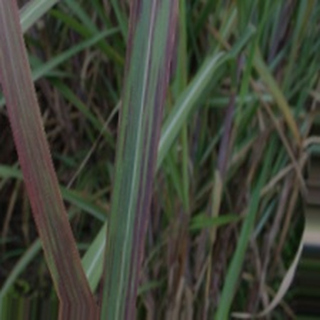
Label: sugarcane_bacterial_blight